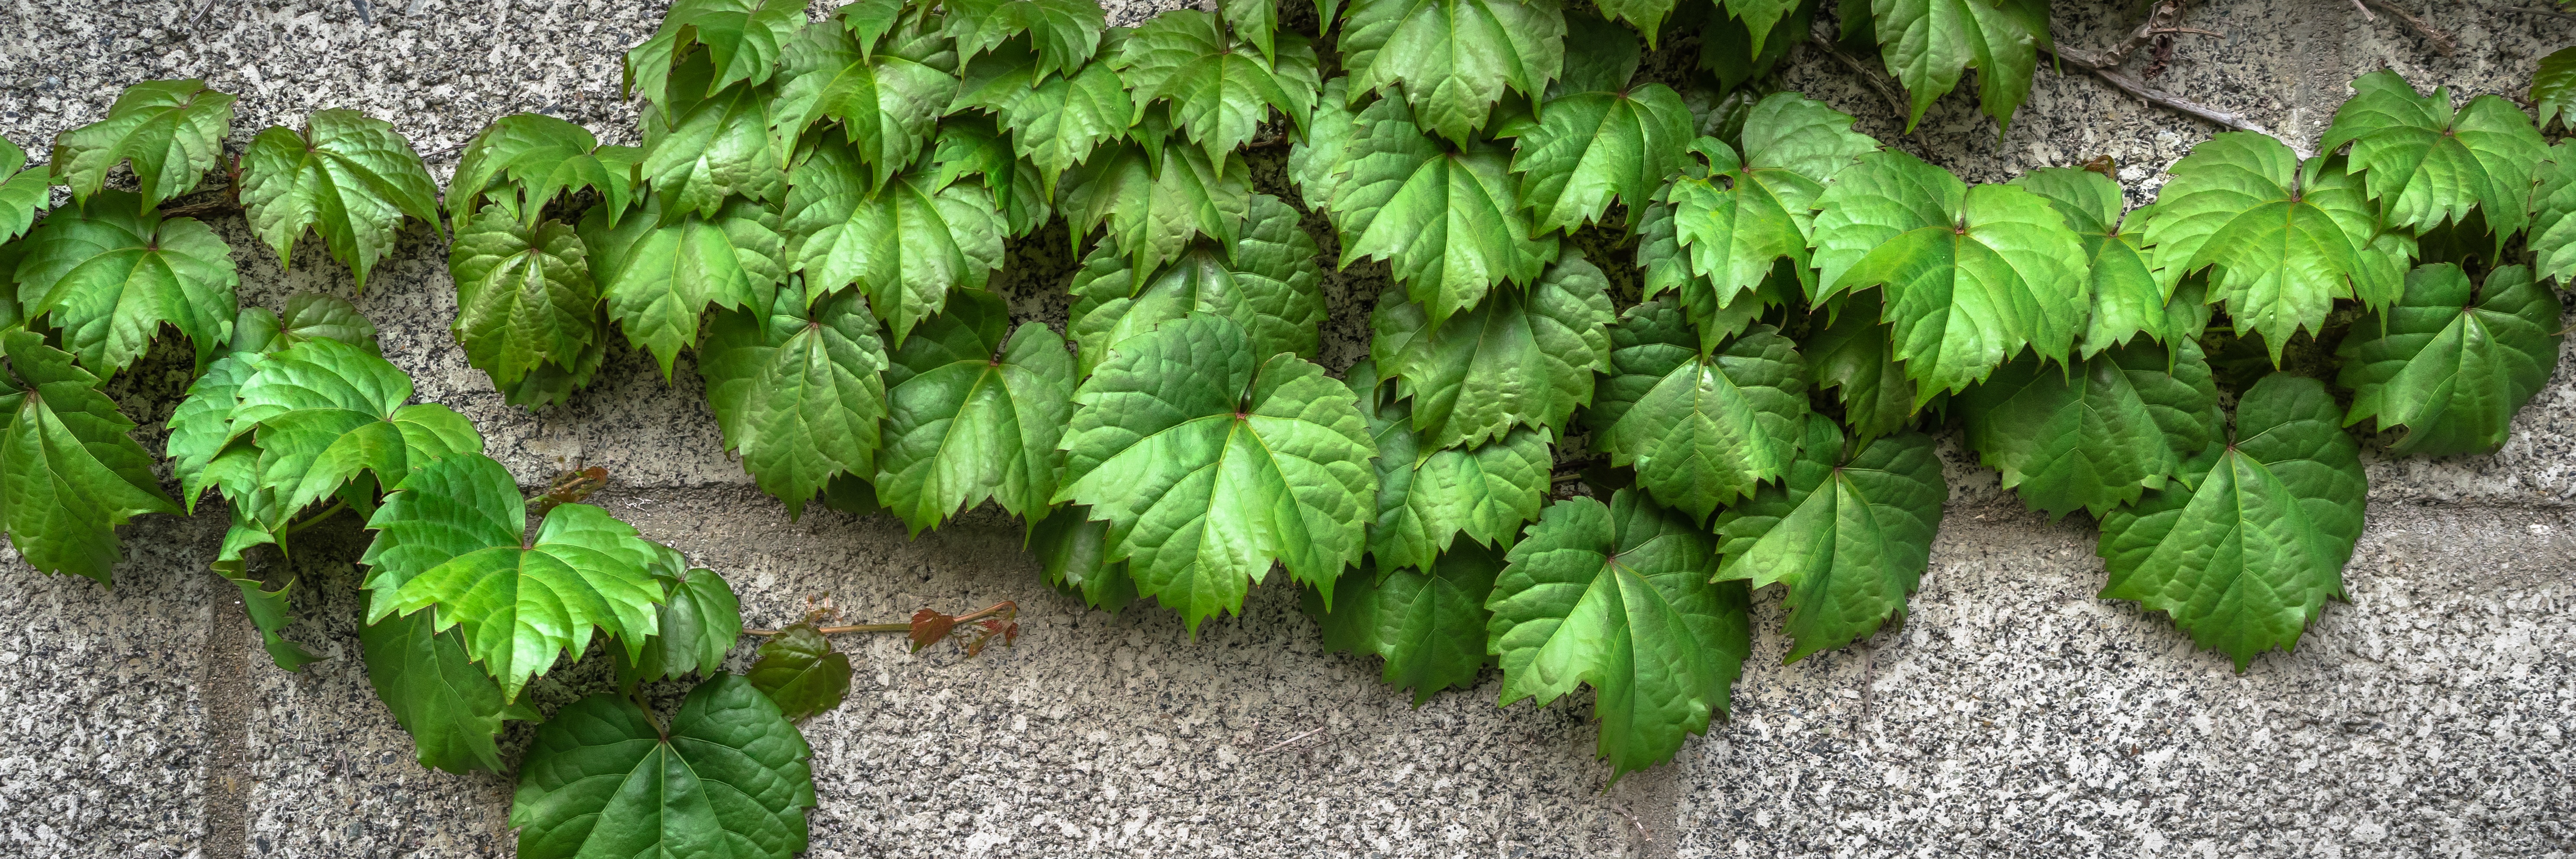
nature, abstract, plant, vine, texture, leaf, flower, wall, wild, food, spring, green, herb, produce, vegetable, ivy, stone wall, brick, plants, block, grey, cement, the leaves, flowering plant, state of the union, damme, hwalyeob, land plant, leaf vegetable, perilla